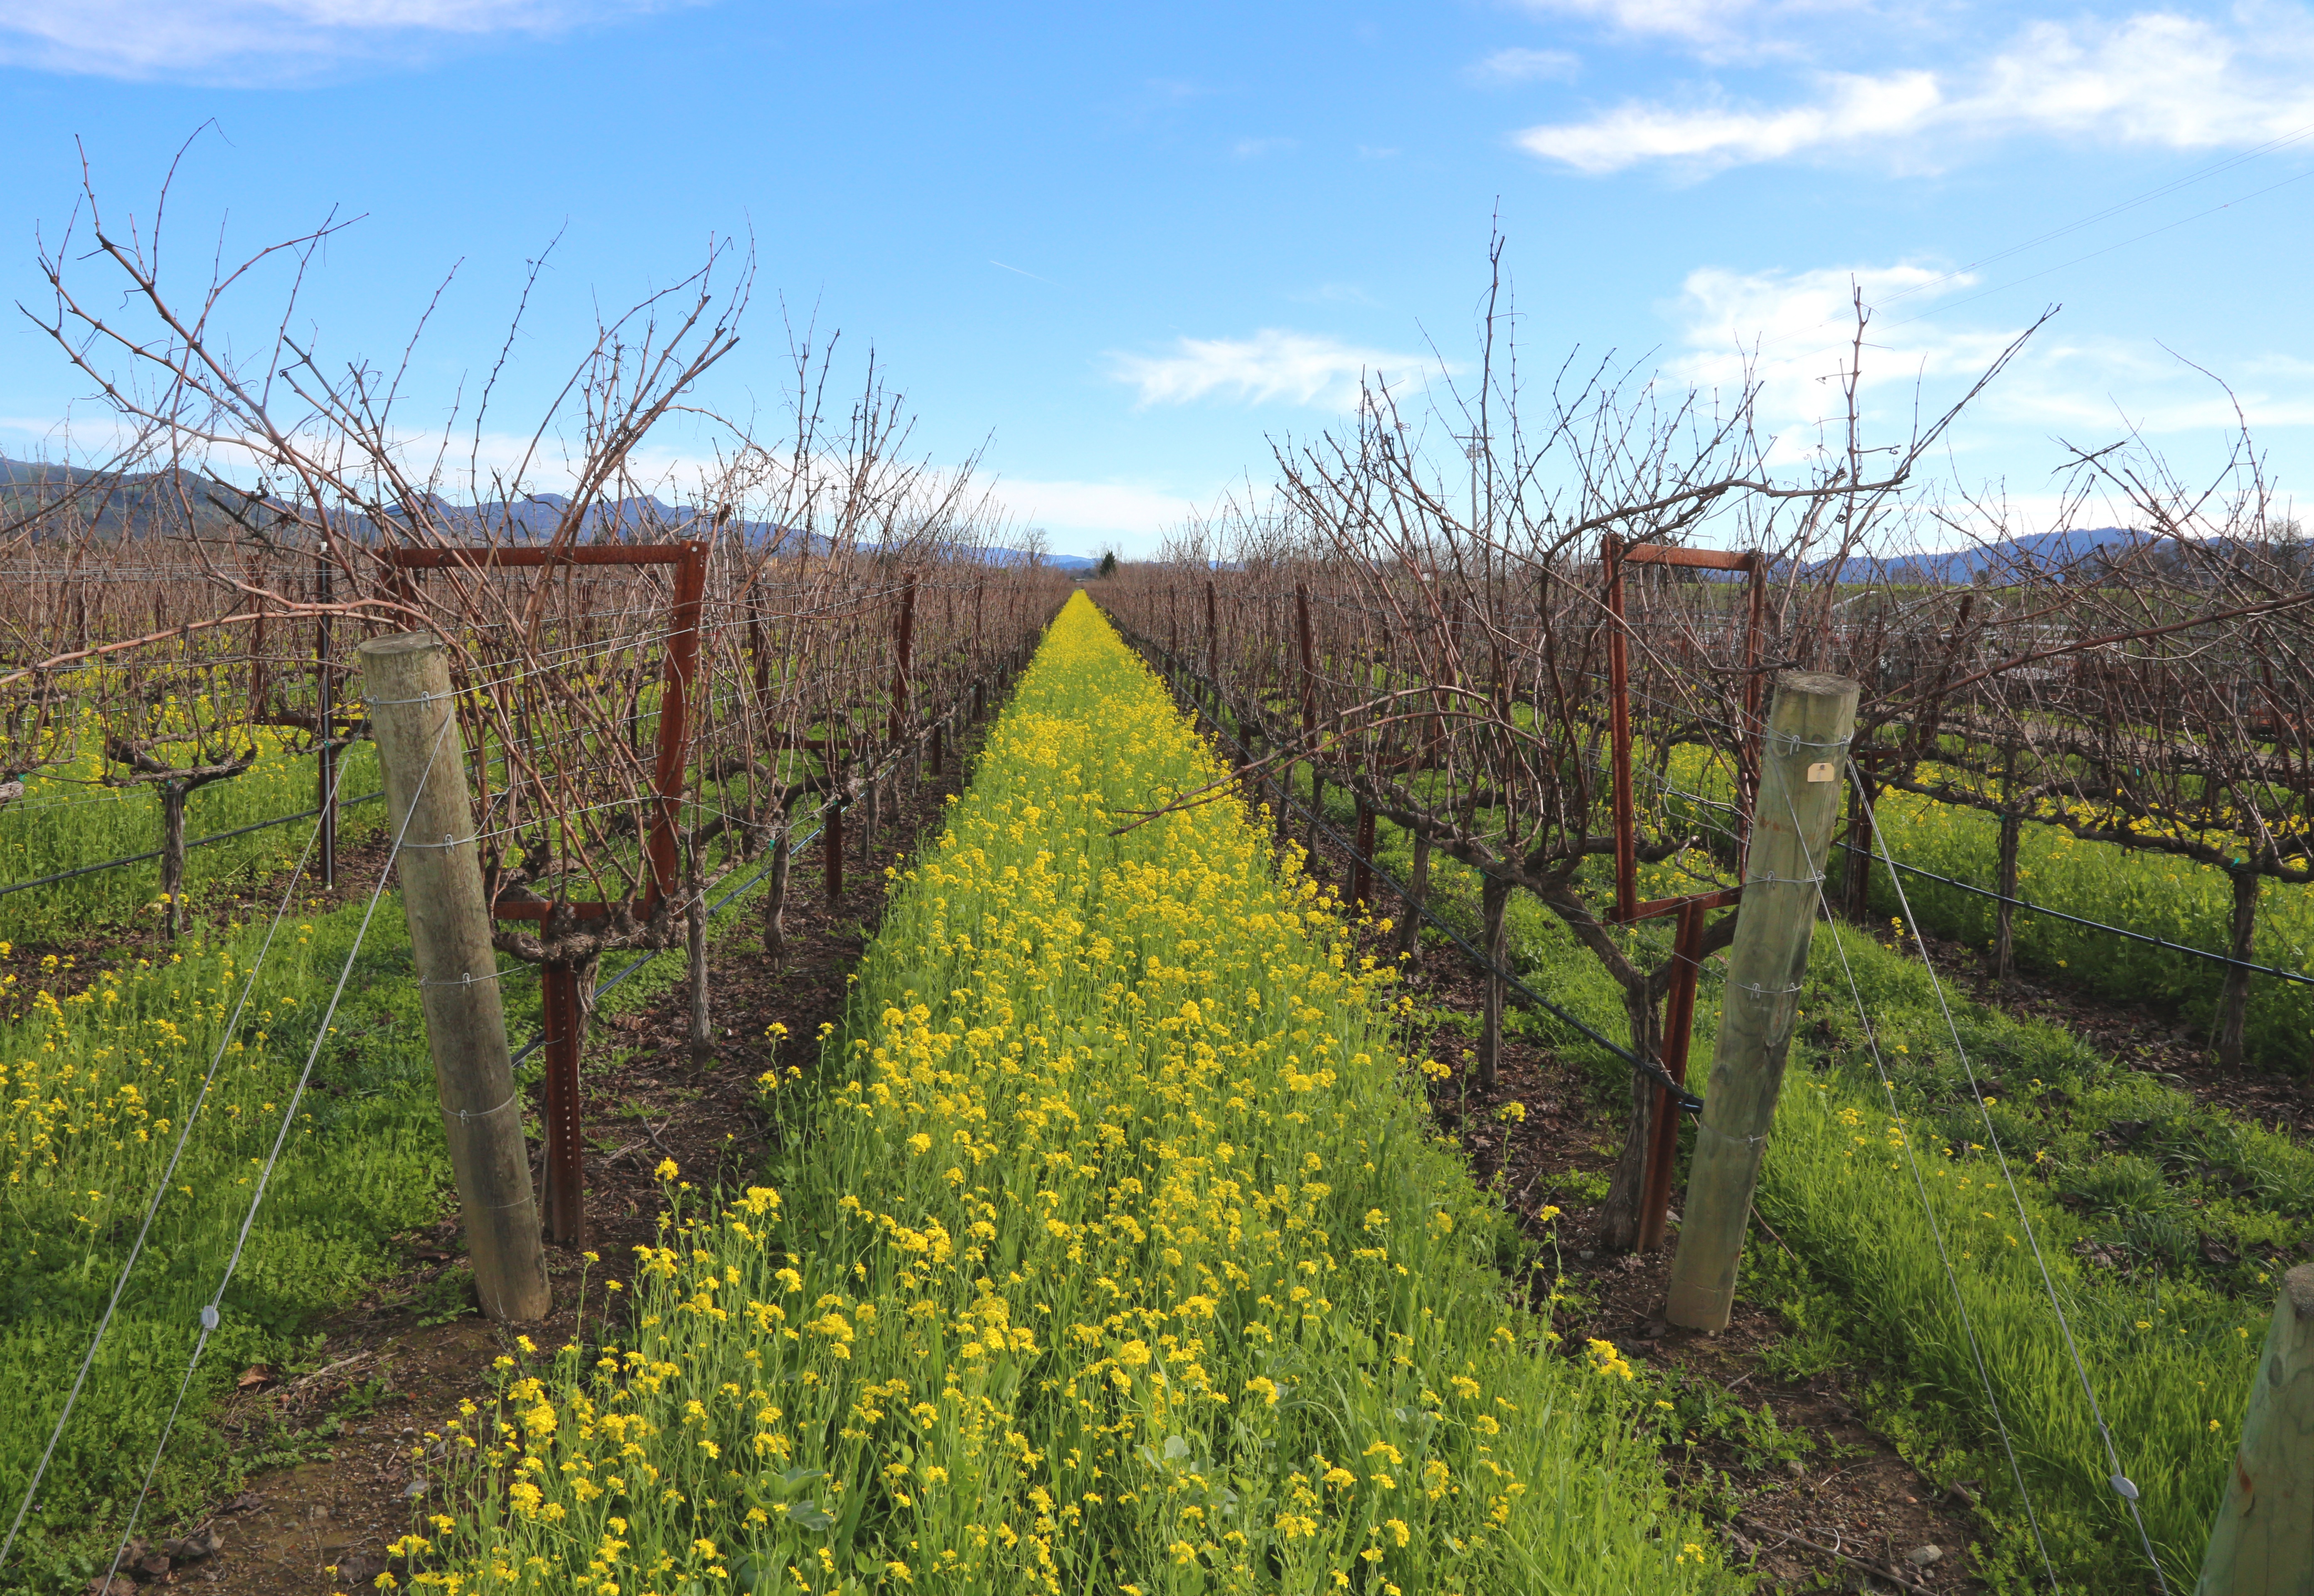
landscape, nature, plant, grape, vine, vineyard, wine, field, farm, prairie, flower, valley, country, travel, rural, green, produce, crop, scenic, usa, america, soil, agriculture, california, shrub, growing, winery, napa, mustard, vineyards, region, flowering plant, sonoma, napa valley, mustard bloom, land plant